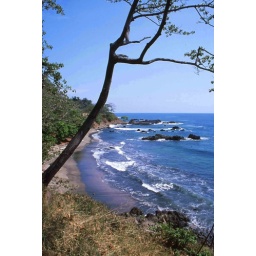
This beach was covered in volcanic sand as we approach the Arenal volcano.